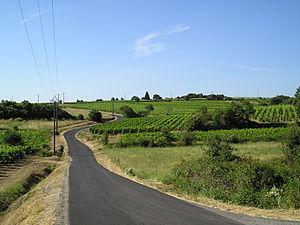
Dans l'Hérault, commune de Murviel-lès-Montpellier, la route D102 au plus bas après la descente des massifs forestiers de la Rouquette et du Pioch Serié (derrière le photographe, nord, direction Quatre-Pilas et Bel-Air). Elle remonte à travers les vignes vers le village de Murviel (vers la droite de la photographie). Note
Murviel-lès-Montpellier est une commune française située dans le département de l'Hérault en région Occitanie.
La 4ᵉ étape du Tour de France 2009 a lieu le 7 juillet. Le parcours de 39 kilomètres est effectué dans l'ouest de l'agglomération de Montpellier en contre-la-montre par équipe. Il s'agit du premier contre-la-montre par équipes sur le Tour de France depuis la 4ᵉ étape du Tour 2005. L'équipe Astana s'est imposée et le maillot jaune reste sur les épaules de Fabian Cancellara.